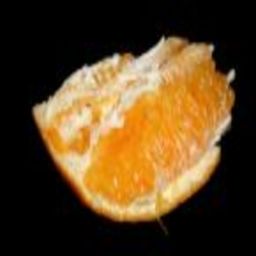
Label: Orange